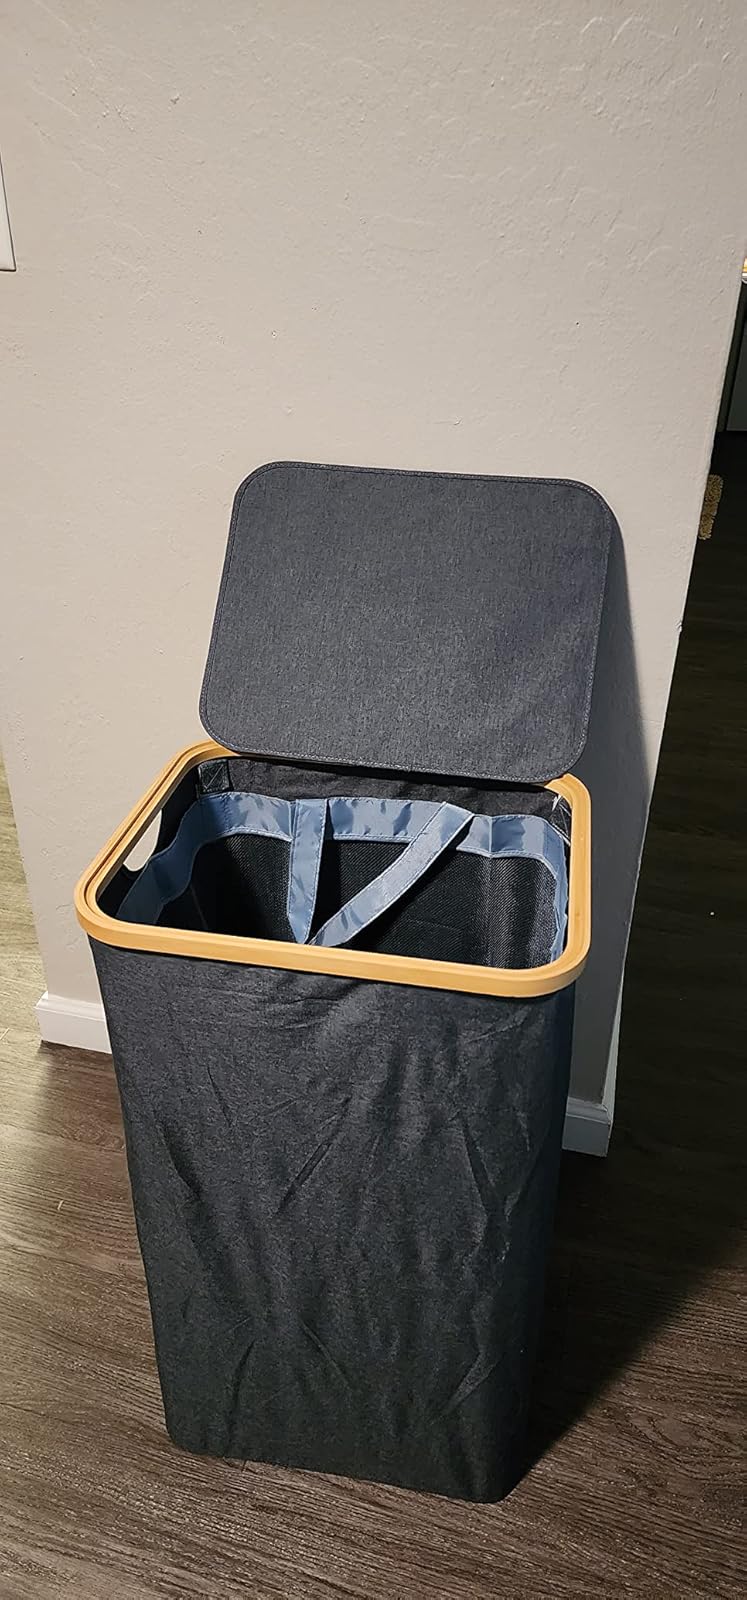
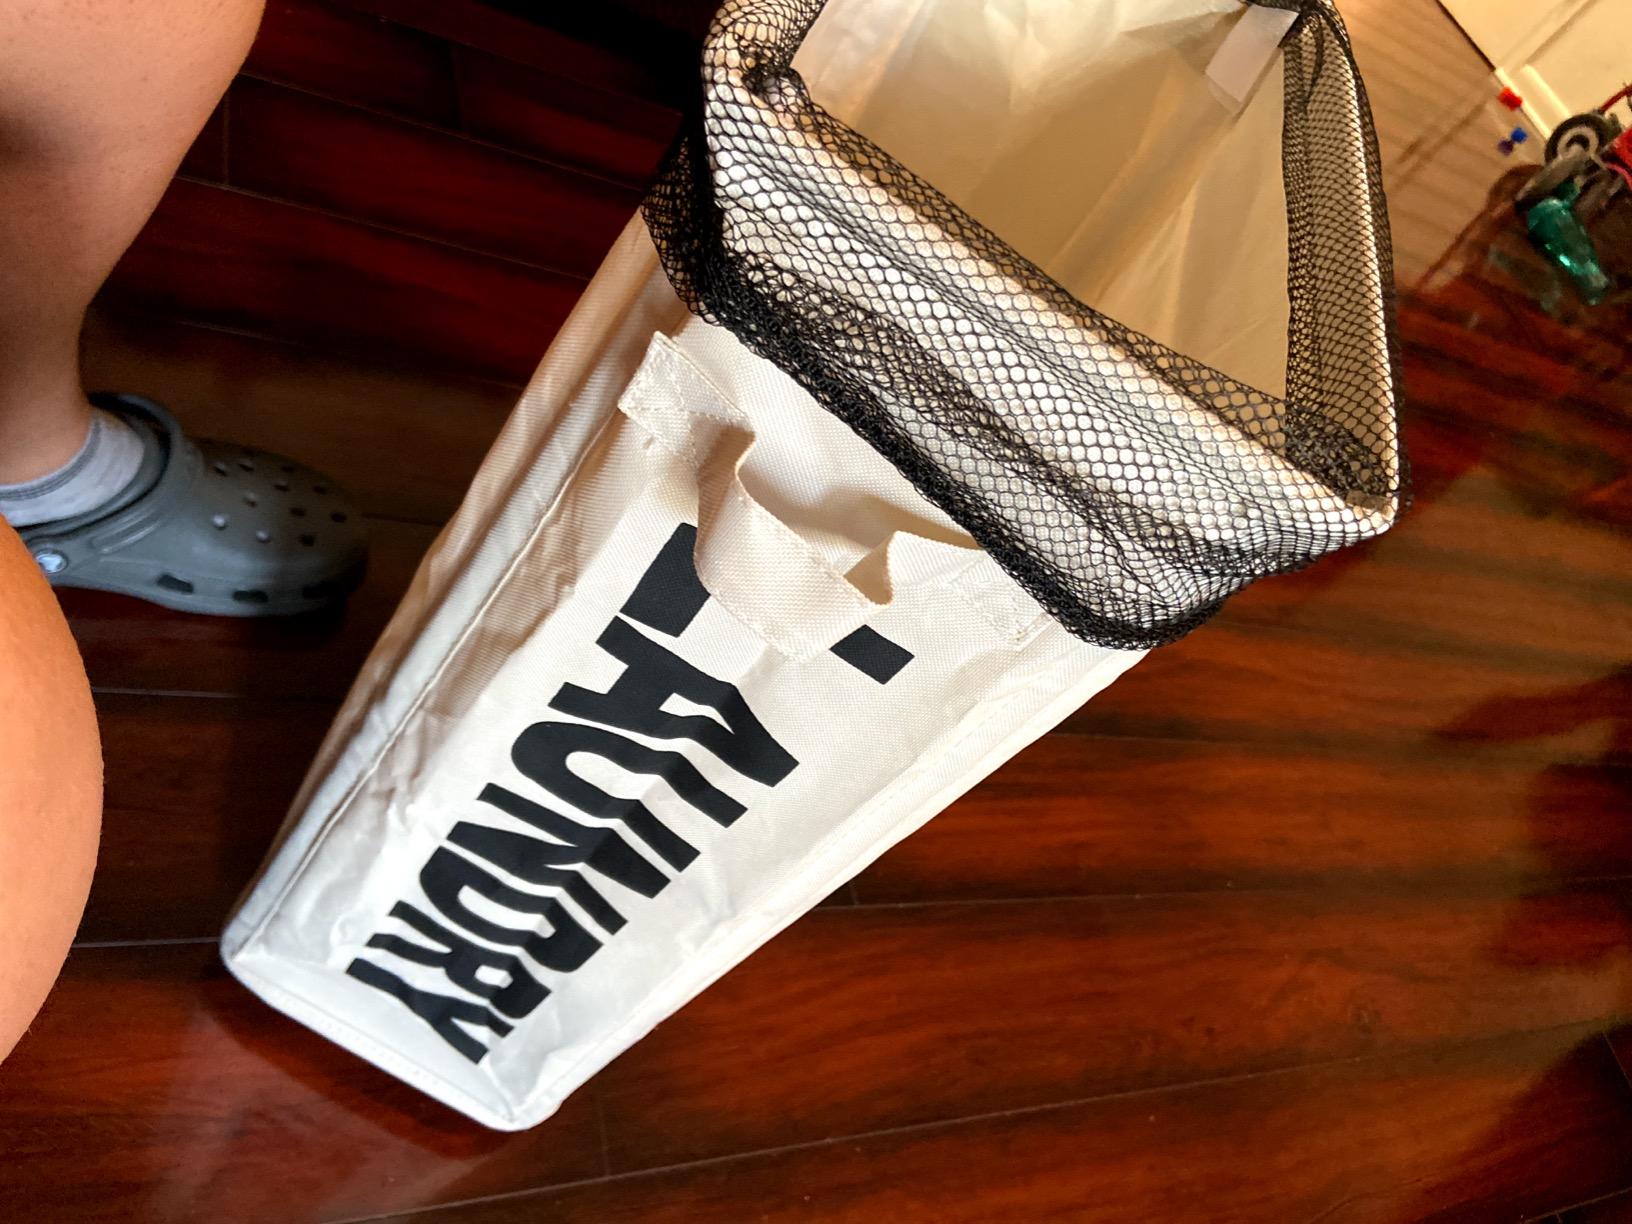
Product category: items_hamper
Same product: no